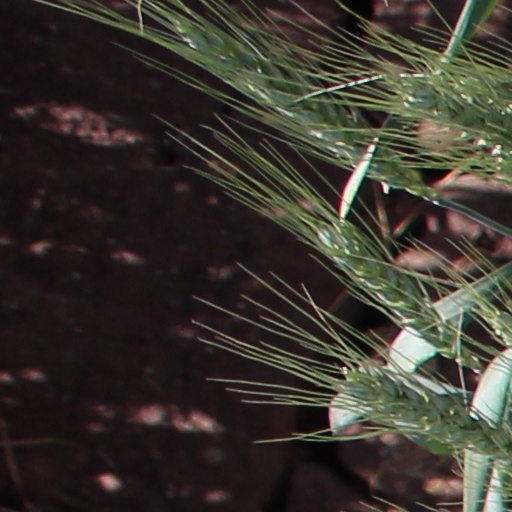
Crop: wheat